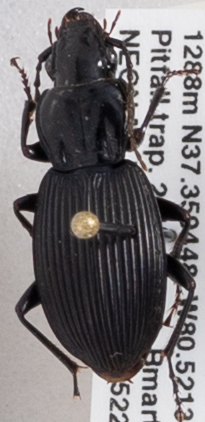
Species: Pterostichus lachrymosus
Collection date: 2018-05-22
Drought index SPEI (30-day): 1.466
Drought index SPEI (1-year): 0.554
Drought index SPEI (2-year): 0.678